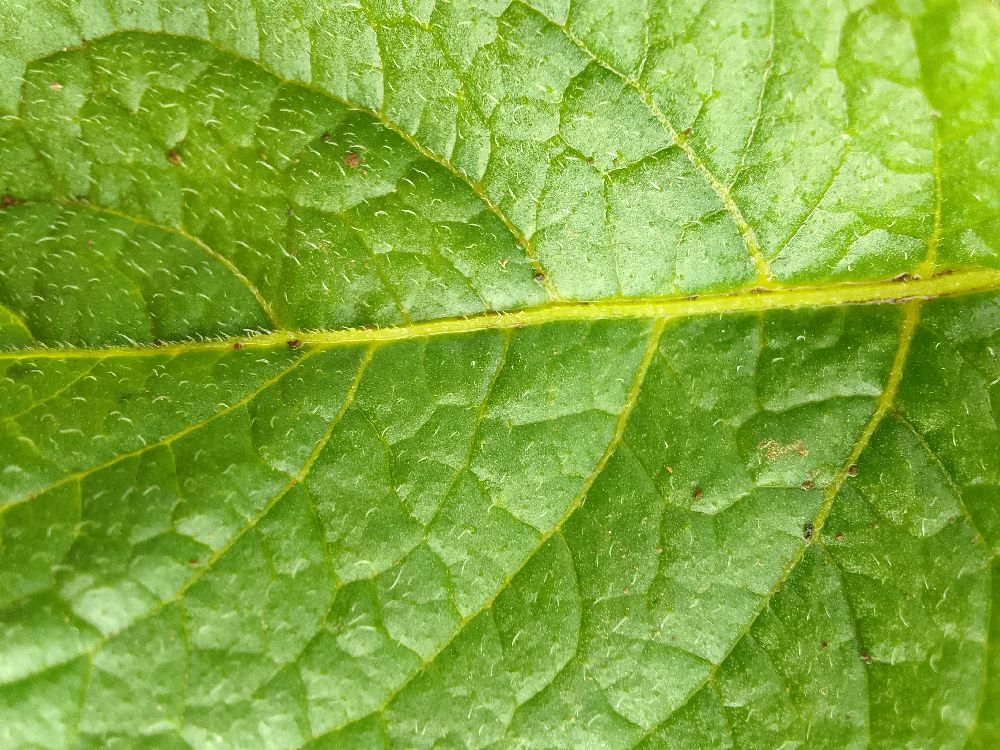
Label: Healthy